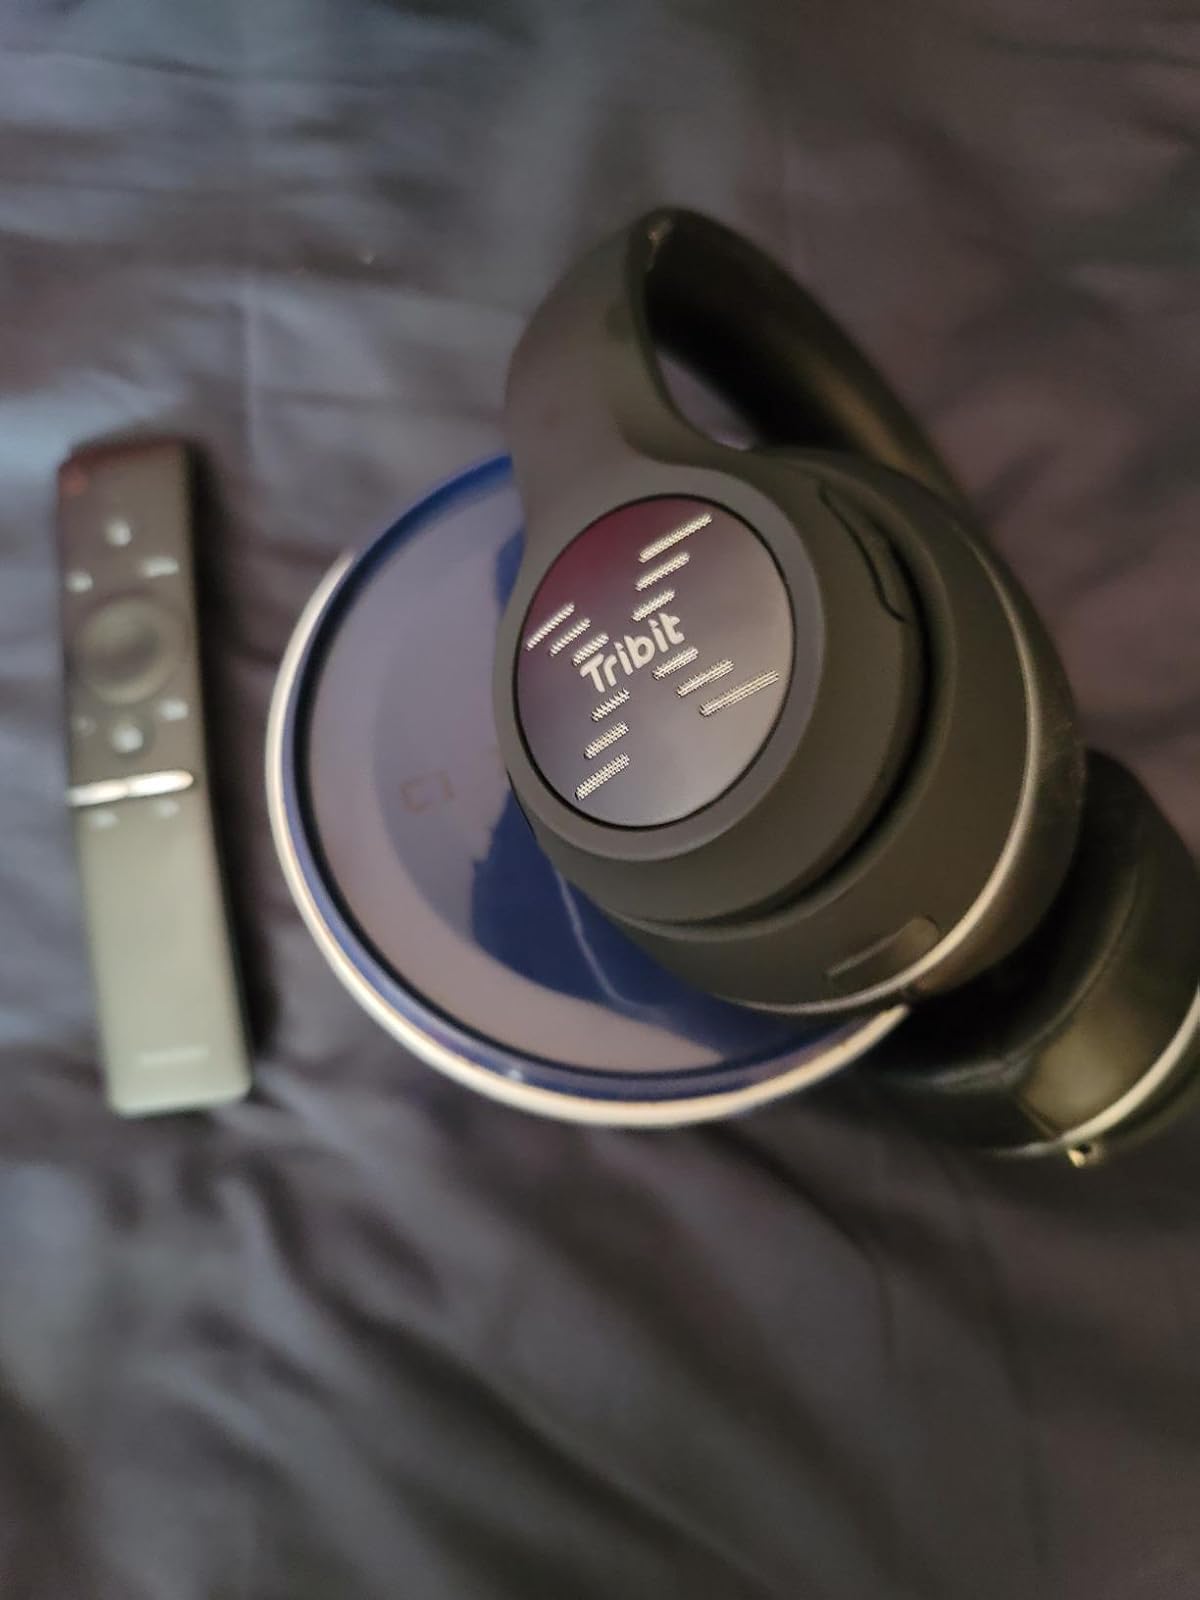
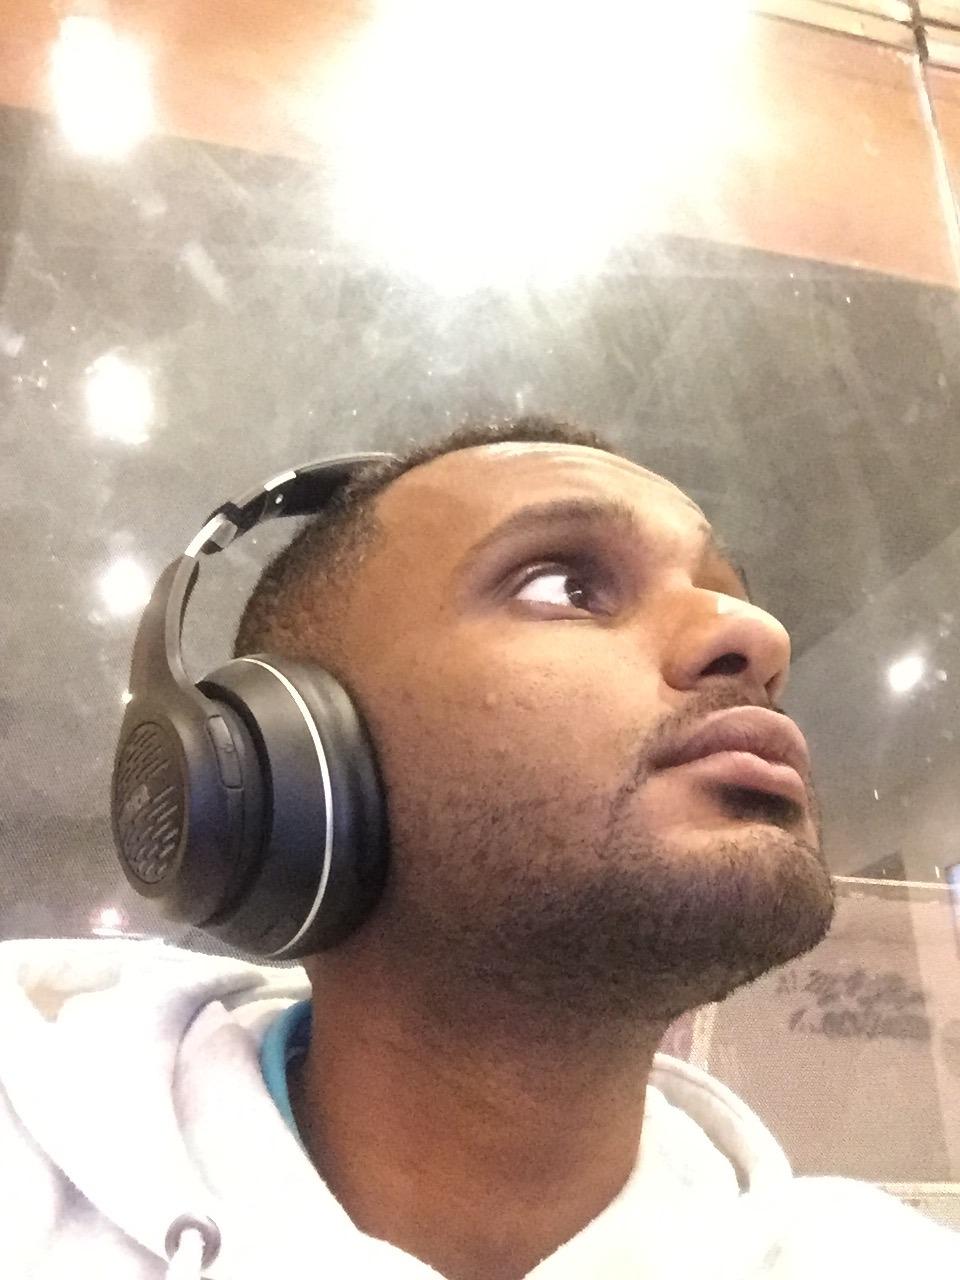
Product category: headphones
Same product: yes